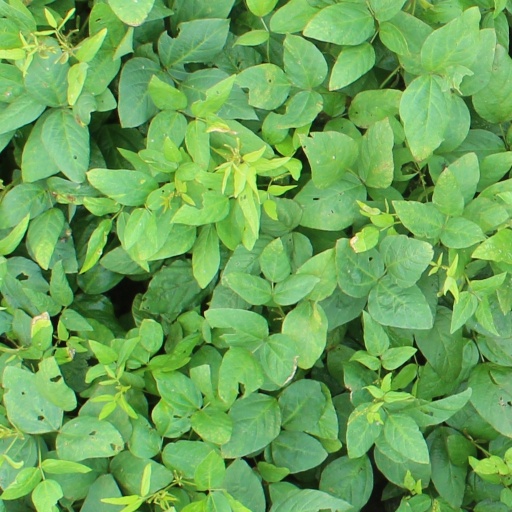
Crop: soybean